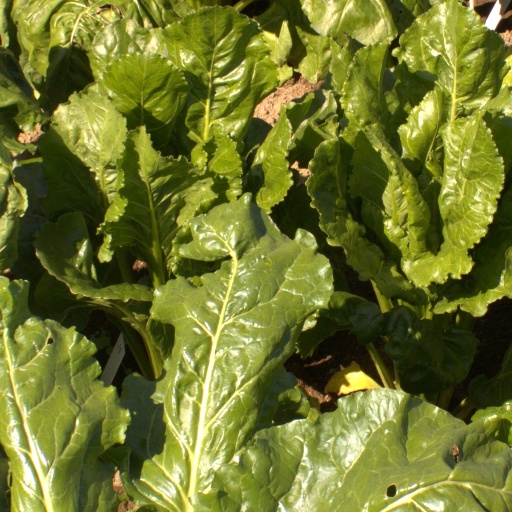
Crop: sugar beet